List of octagonal buildings and structures in the United States

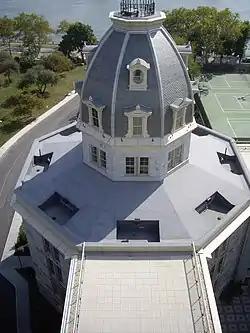
The Octagon (Roosevelt Island, New York), once an insane asylum

Octagonal buildings and structures are characterized by an octagonal plan form, whether a perfect geometric octagon or a regular eight-sided polygon with approximately equal sides. Octagon-shaped buildings date from at least 300 B.C. when the Tower of the Winds in Athens, Greece, was constructed. Octagonal houses were popularized in the United States in the mid-19th century by Orson Squire Fowler and many other octagonal buildings and structures soon followed.